Bessie Anstice Baker

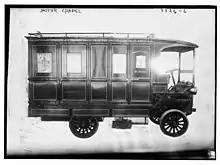
A Catholic Motor Chapel in 1910

As part of her charitable outreach, Baker started a "motor church" in England and Wales, providing funding and organizational support. Motor churches or chapels were vehicles that could be used as small chapels for holding services; they were driven to remote areas, where full-time clergy were not available, to provide religious and charitable support to communities.